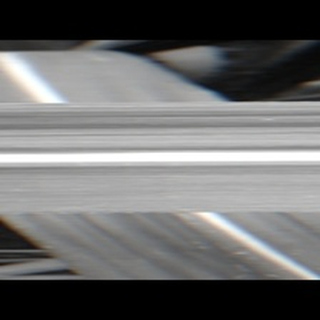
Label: healthy_sugarcane